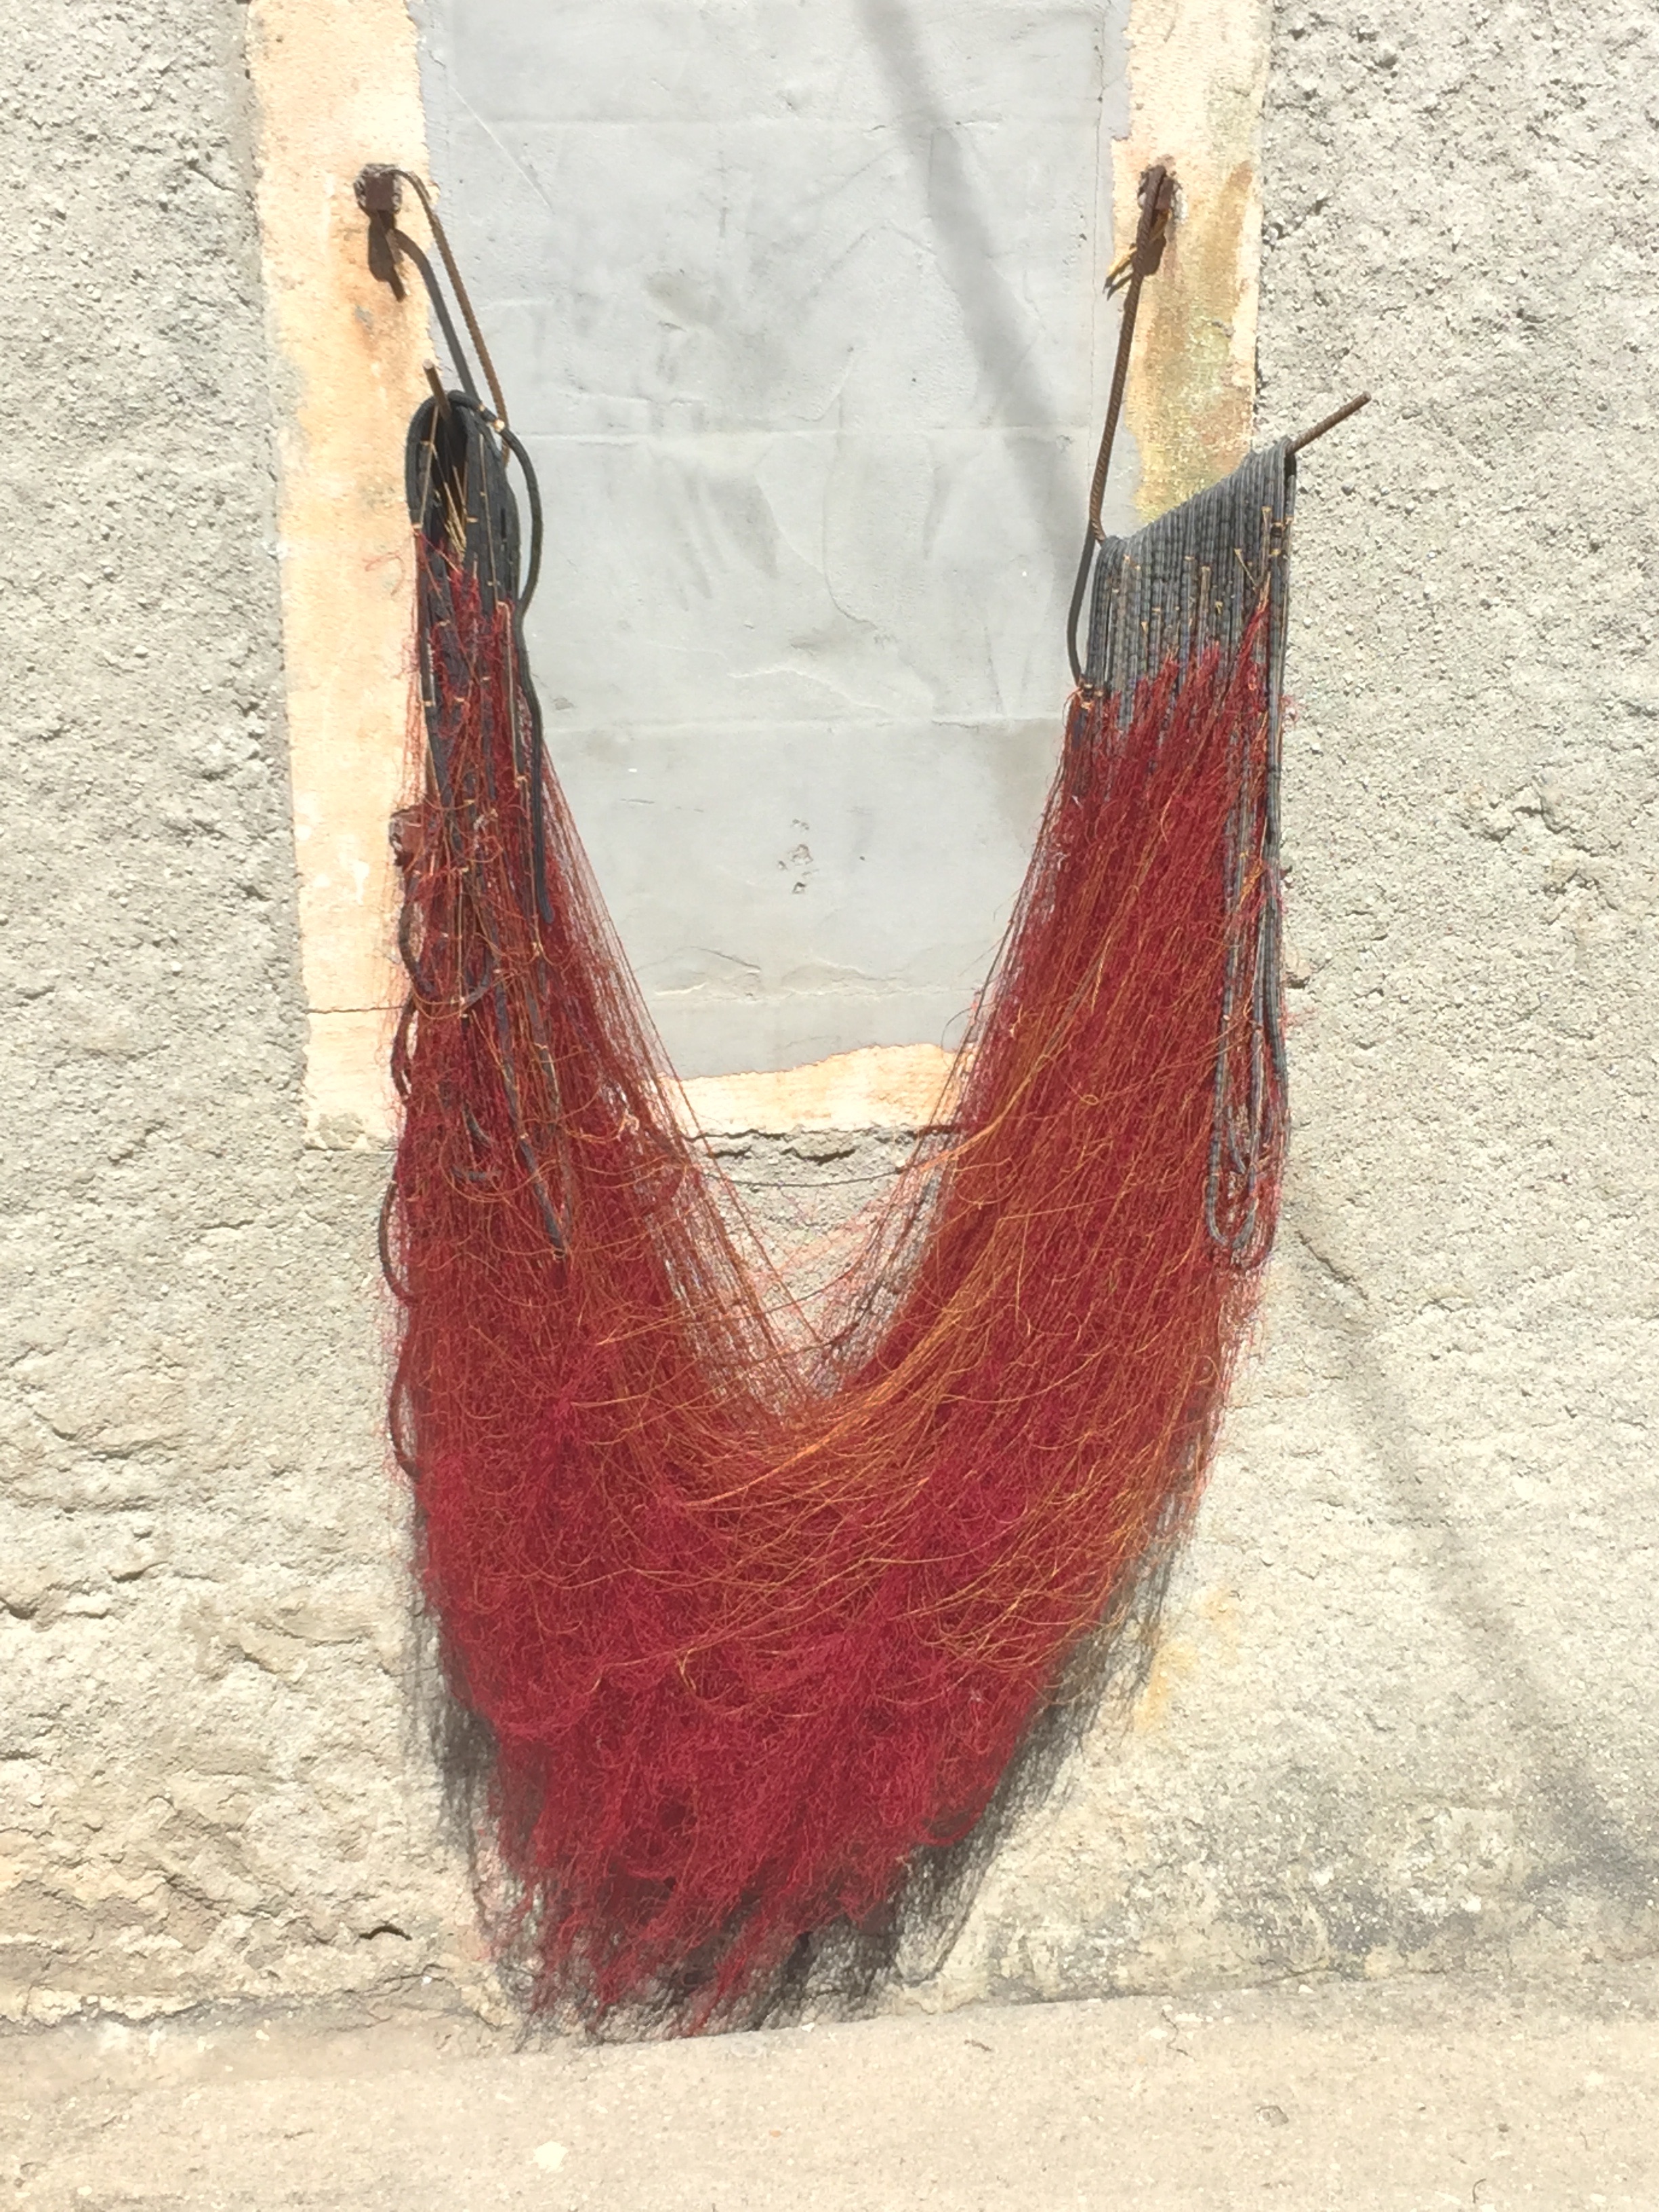
spring, red, color, material, human body, textile, art, dress, fashion accessory